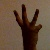
The image shows a hand gesture representing the number 6 in Indian Sign Language.